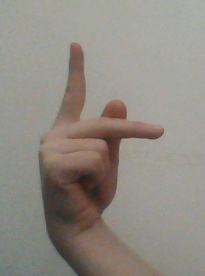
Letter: dha